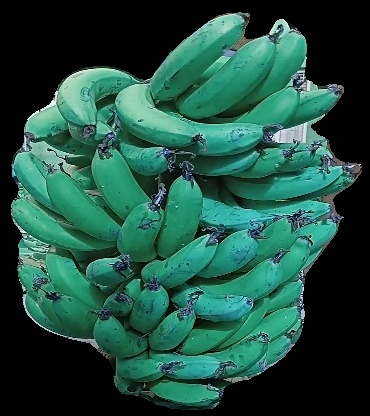
Variety: pachbale
Grade: grade3